Ramsey House (Knox County, Tennessee)

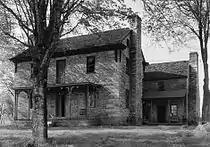
The Ramsey House, photographed by the Historic American Buildings Survey in 1934

Francis Alexander Ramsey was born in Pennsylvania in 1764 to Scotch-Irish parents, and moved to Greene County, Tennessee in 1783. That year, North Carolina (which controlled what is now East Tennessee) opened up Cherokee lands north of the French Broad to settlement, and Ramsey, James White, and several other explorers began making excursions into what is now the Knoxville area in search of new land. On one such expedition, Ramsey discovered a game-rich beaver dam pond which he named "Swan Pond." He was issued a grant for Swan Pond and its surrounding land in November 1786.